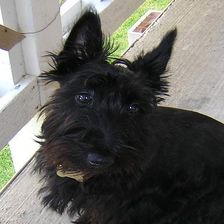
Species: dog
Breed: scottish terrier